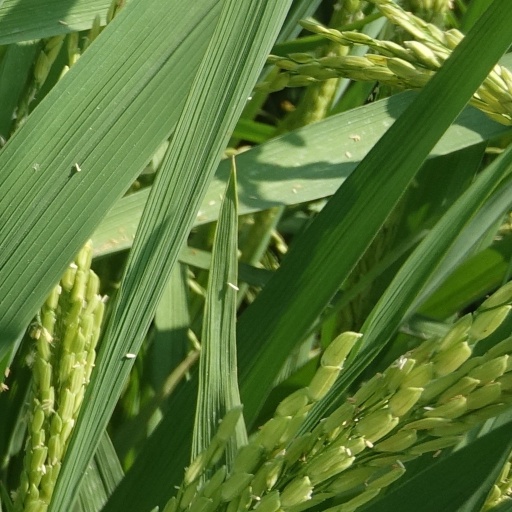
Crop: rice